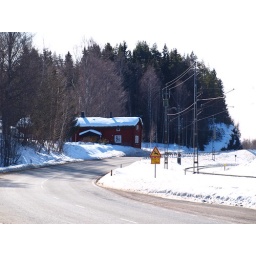
Old house near road and railway